Avondale, Arizona

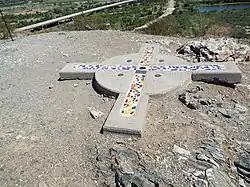

The surveying marker of the Gila and Salt River Meridian is located on Monument Hill. Ever since 1851, this has been the center point used by the state to measure the land in Arizona. The federal government recognized this point for measuring the boundary between the United States and Mexico after the Mexican–American War ended. The first survey, conducted in 1867, involved the first of Arizona. Up until 1874, this was the epicenter of all surveying in Arizona for property deeds. It was listed in the National Register of Historic Places on October 15, 2002, Reference #02001137. Monument Hill is located at 115th Avenue and Baseline Road in Avondale.